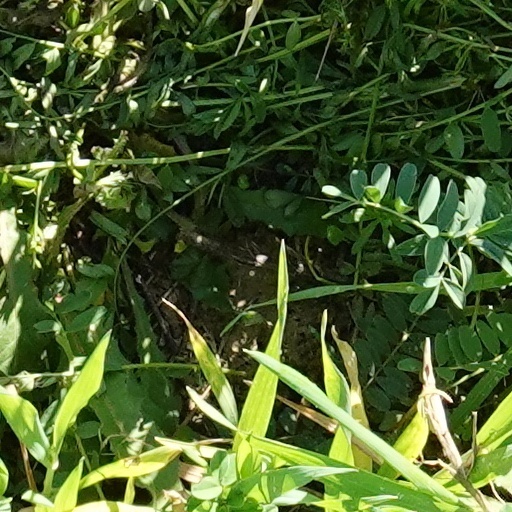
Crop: wheat